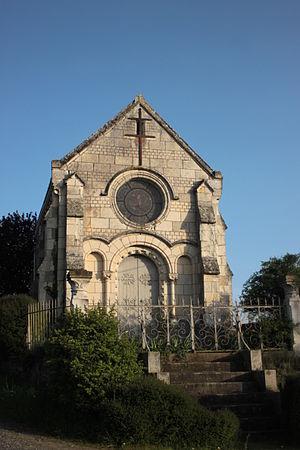
Chapelle Saint-Joseph, Fr-49-Denée.
Denée est une commune française située dans le département de Maine-et-Loire, en région Pays de la Loire.